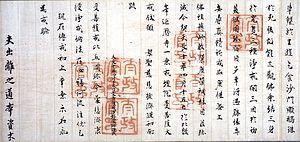
Le terme « trésor national » est utilisé au Japon depuis 1897 pour désigner les biens les plus précieux du patrimoine culturel du Japon,